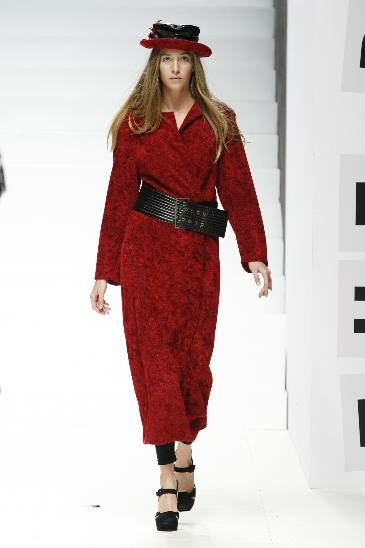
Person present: Yes